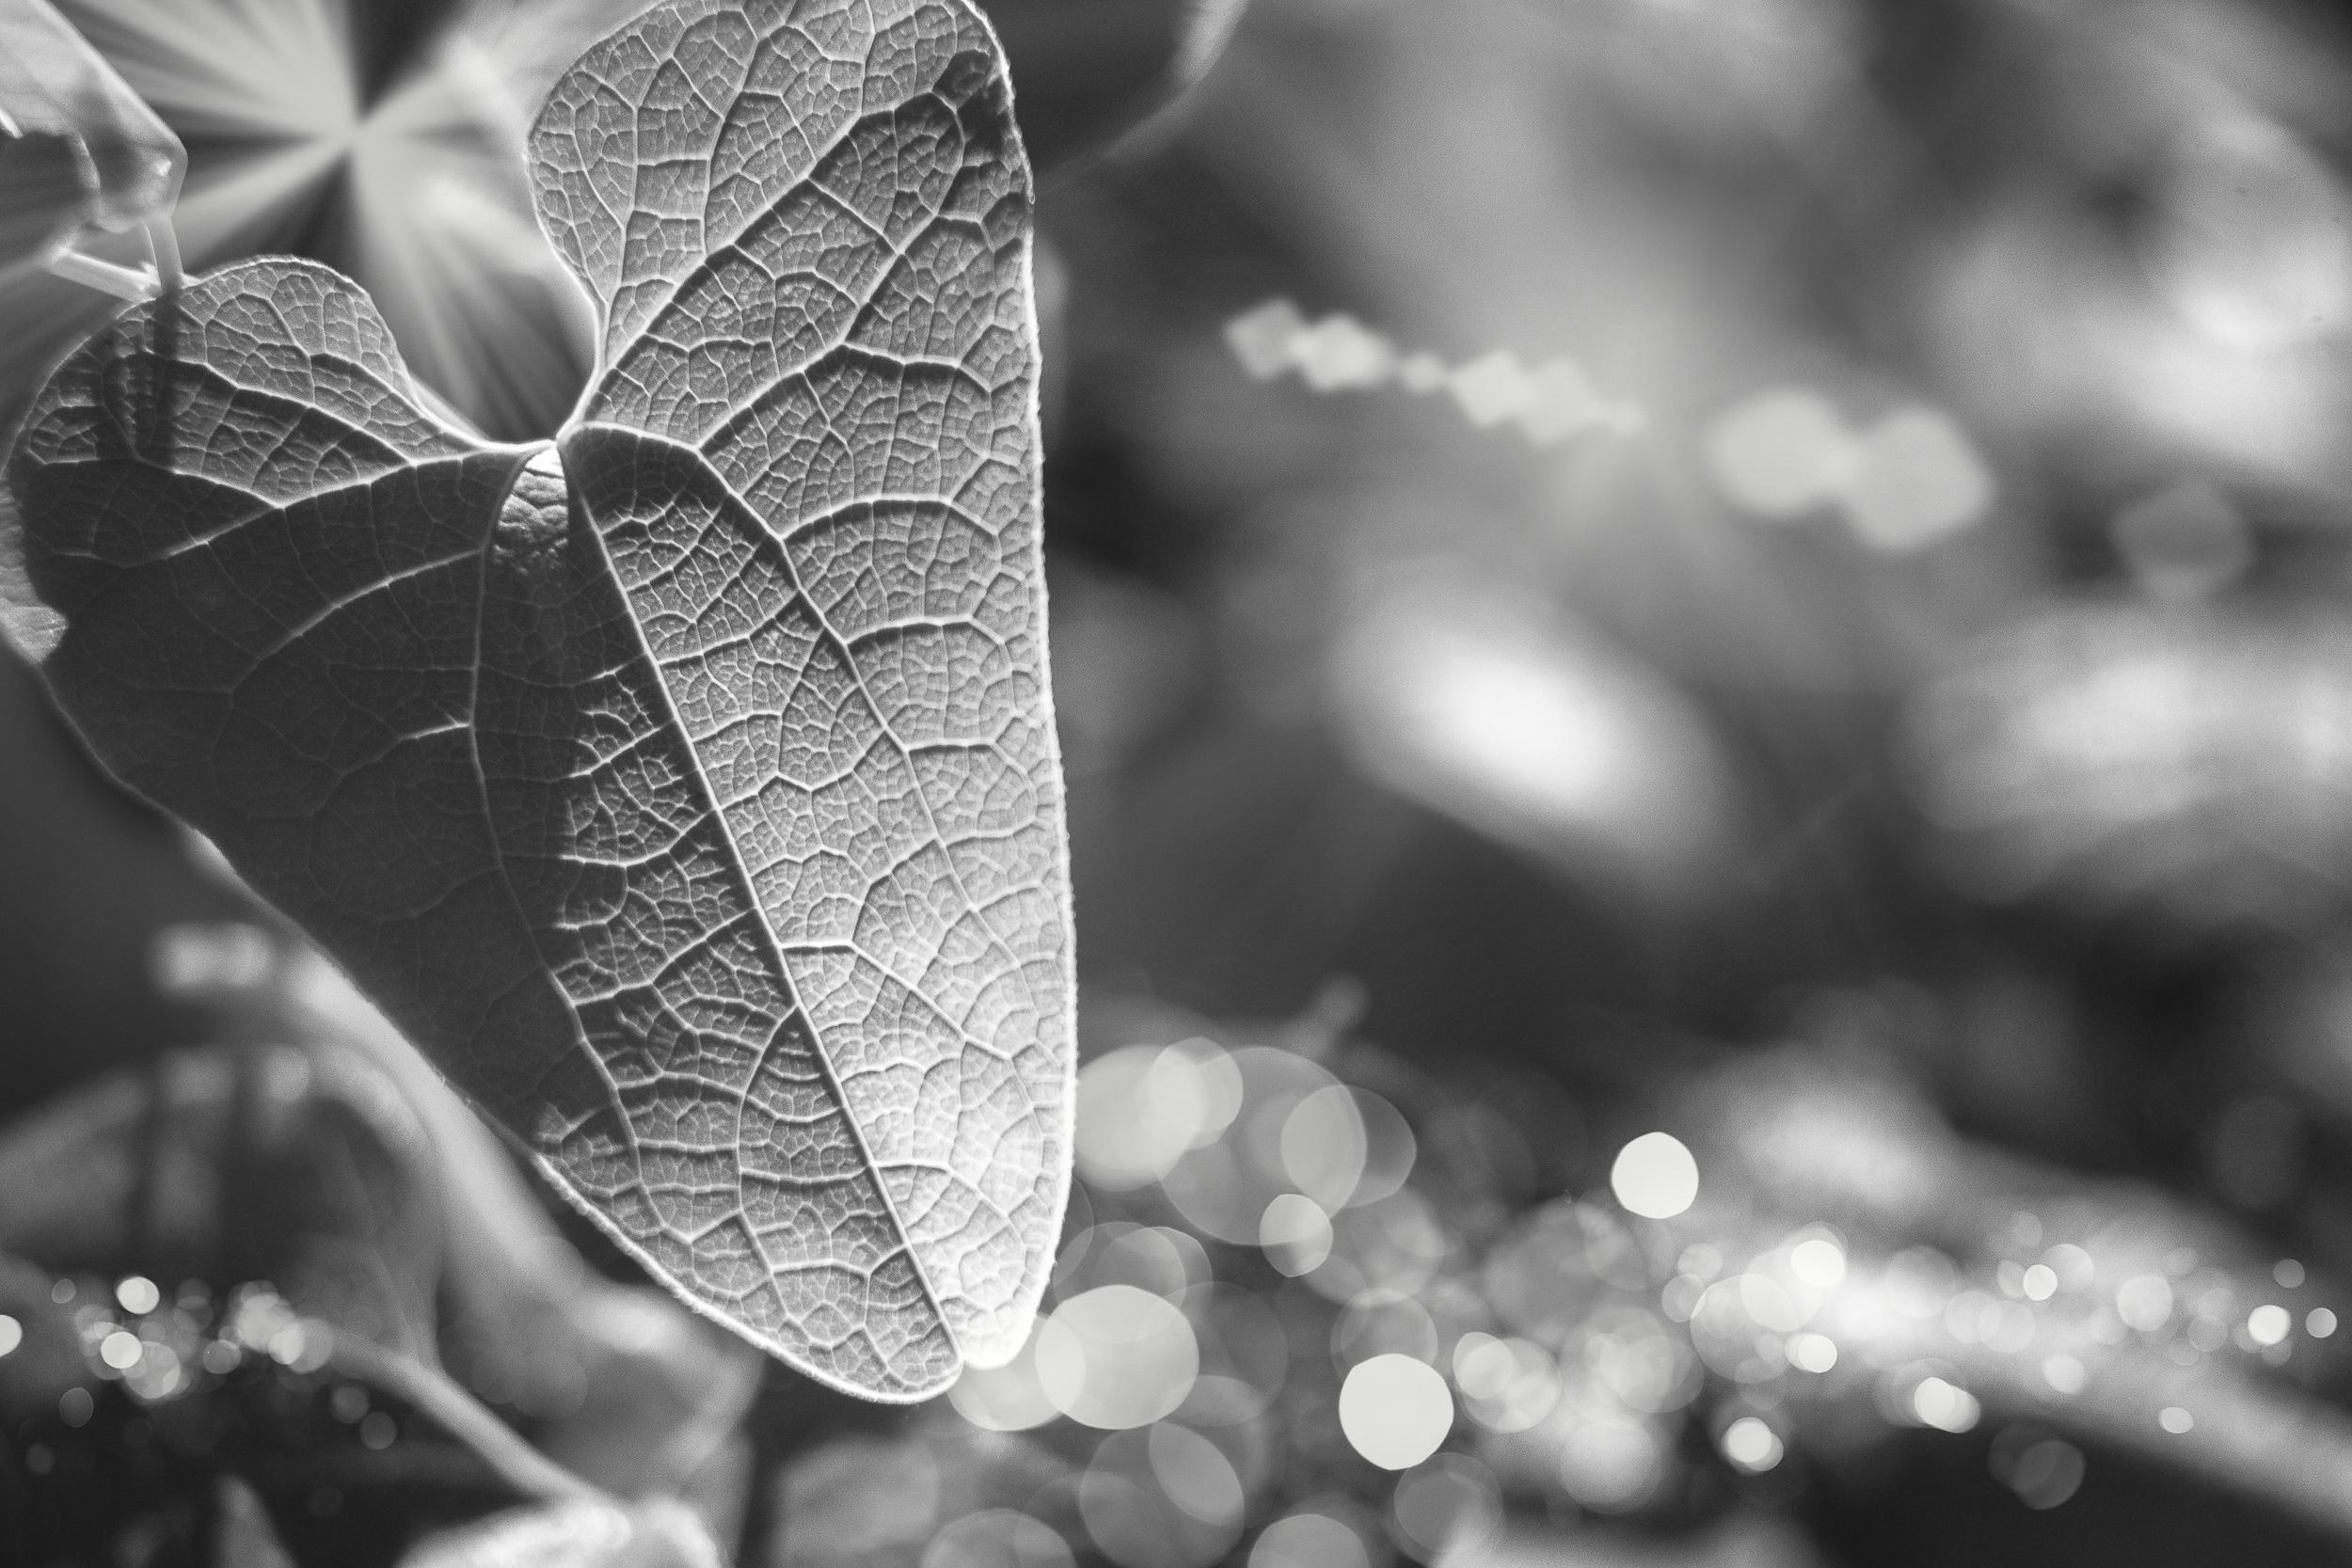
nature, branch, dew, light, bokeh, black and white, plant, white, photography, sunlight, leaf, flower, petal, frost, france, europe, peaceful, contrast, nikon, black, monochrome, flora, season, close up, grey, photoshop, nikkor, d750, depthoffield, dof, mood, shades, 5502000mmf4056, ardeche, moisture, macro photography, c uruyann, monochrome photography